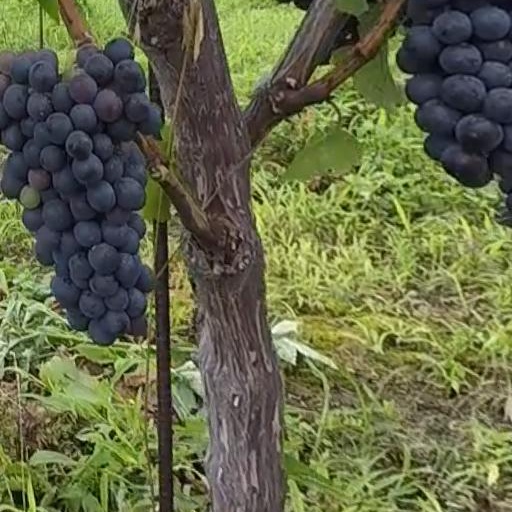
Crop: grape